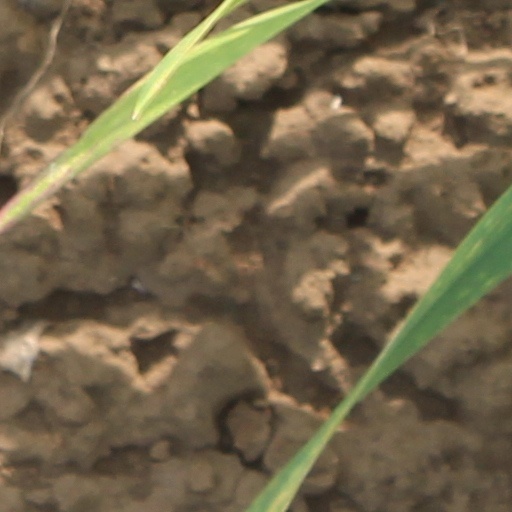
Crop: wheat